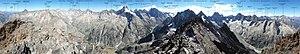
Panorama des Ecrins le 8 septembre 2018 depuis la Grande Aiguille de la Bérarde
Le massif des Écrins est un grand massif montagneux des Alpes françaises situé dans les Hautes-Alpes et en Isère.